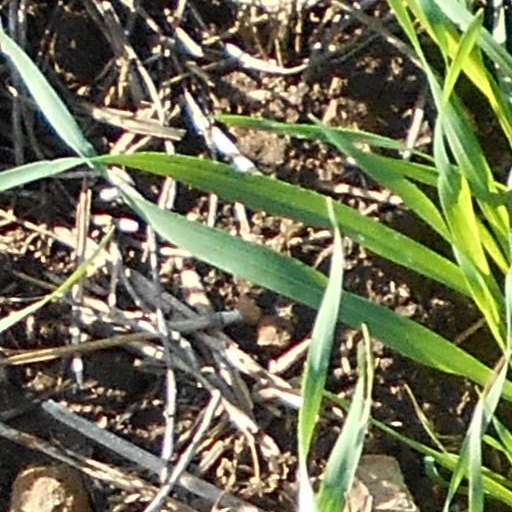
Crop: wheat